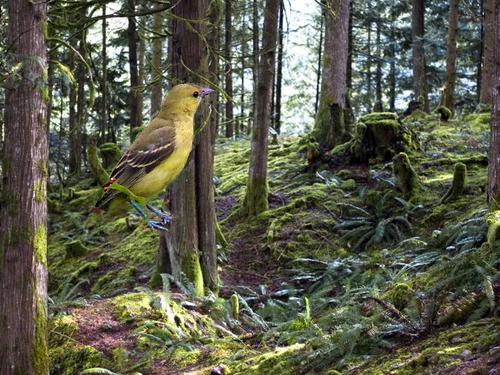
Bird species: Orchard_Oriole
Bird type: landbird
Background: land